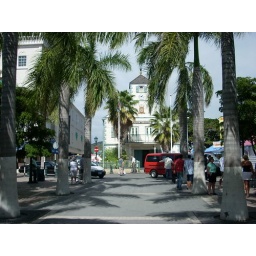
Courthouse clock tower in Phillipsburg, St. Maartins